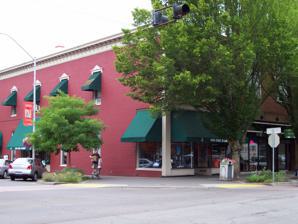
Building: Lewis G. Kline Building
Country: United States of America
Year built: 1889
United States historic place Kline, Lewis G., Building U.S. National Register of Historic Places Lewis G. Kline Building in 2009 Show map of Corvallis OR Show map of Oregon Location 146 S.W. Second St., Corvallis, Oregon Coordinates 44°33′48″N 123°15′33″W / 44.56333°N 123.25917°W / 44.56333; -123.25917 Area less than one acre Built 1889 Architectural style Italianate, High Victorian Italianate NRHP reference No. 86000293 Added to NRHP February 27, 1986 The Lewis G. Kline Building , located in Corvallis , Oregon , is listed on the National Register of Historic Places . See also National Register of Historic Places listings in Benton County, Oregon References